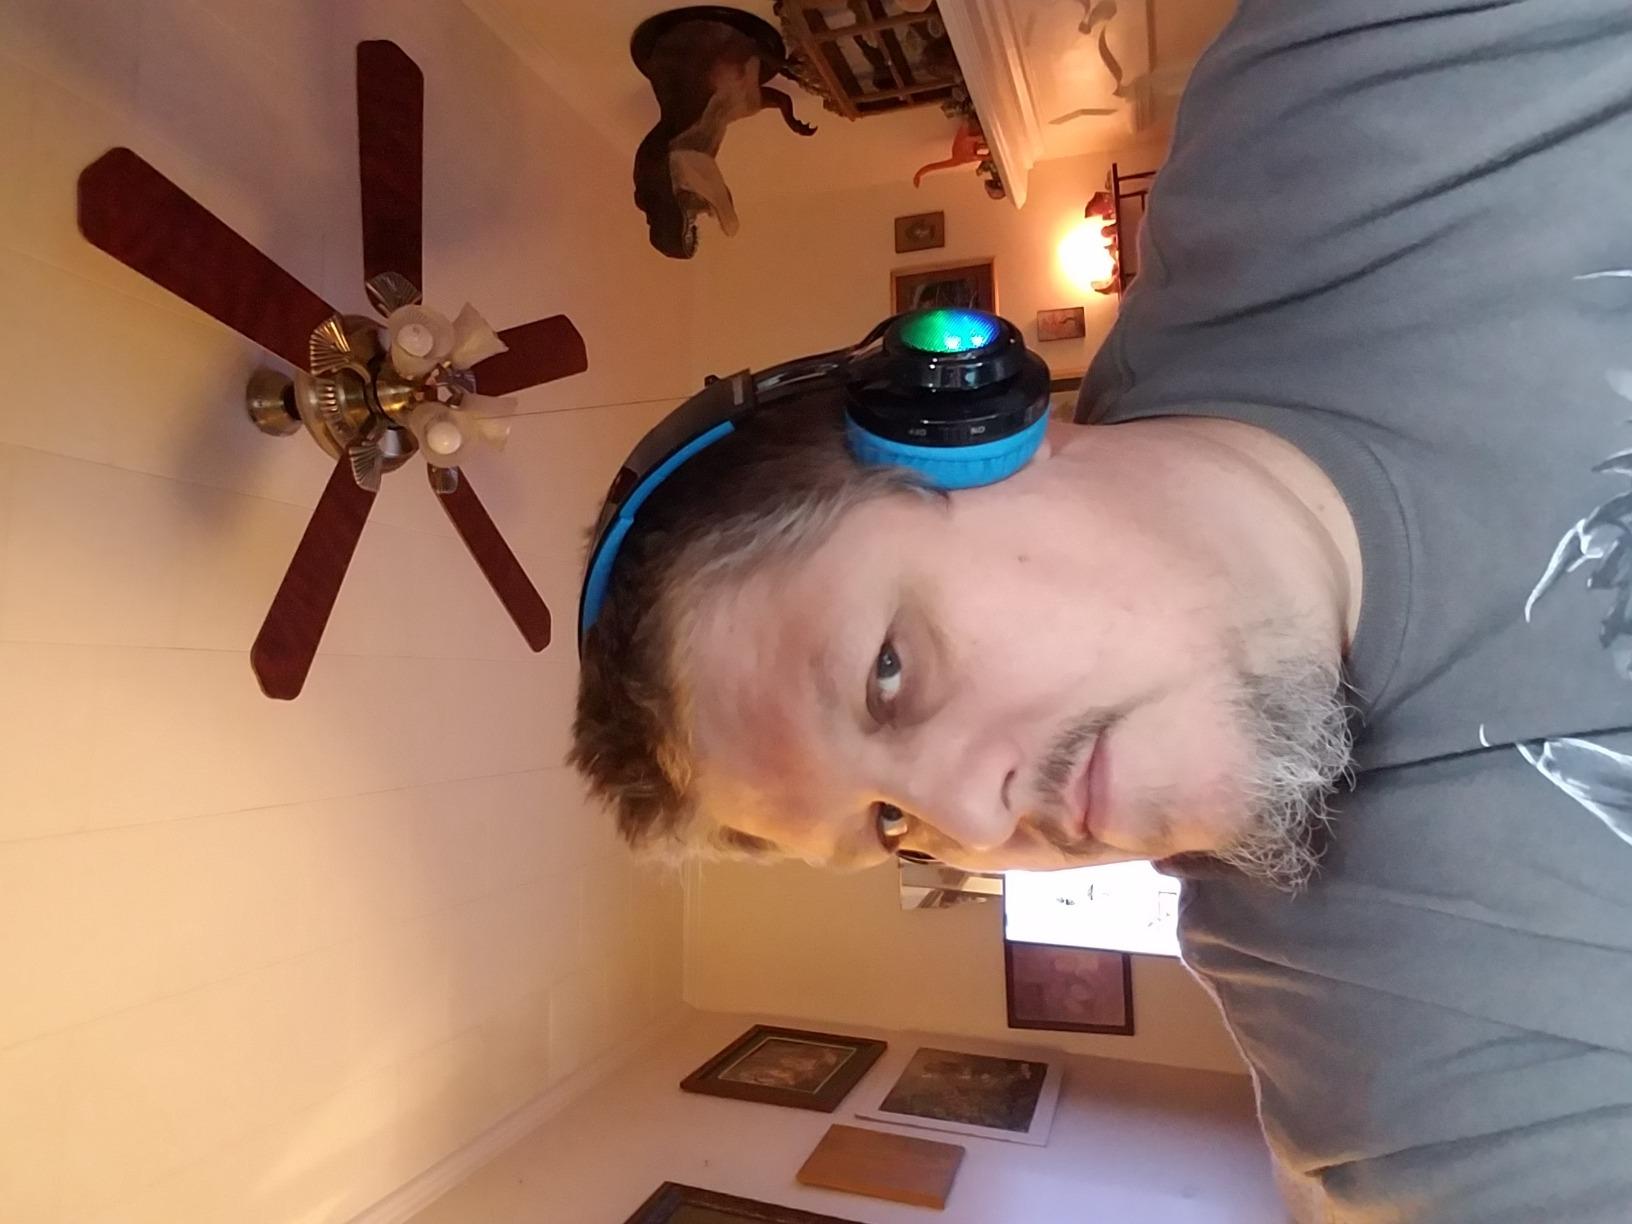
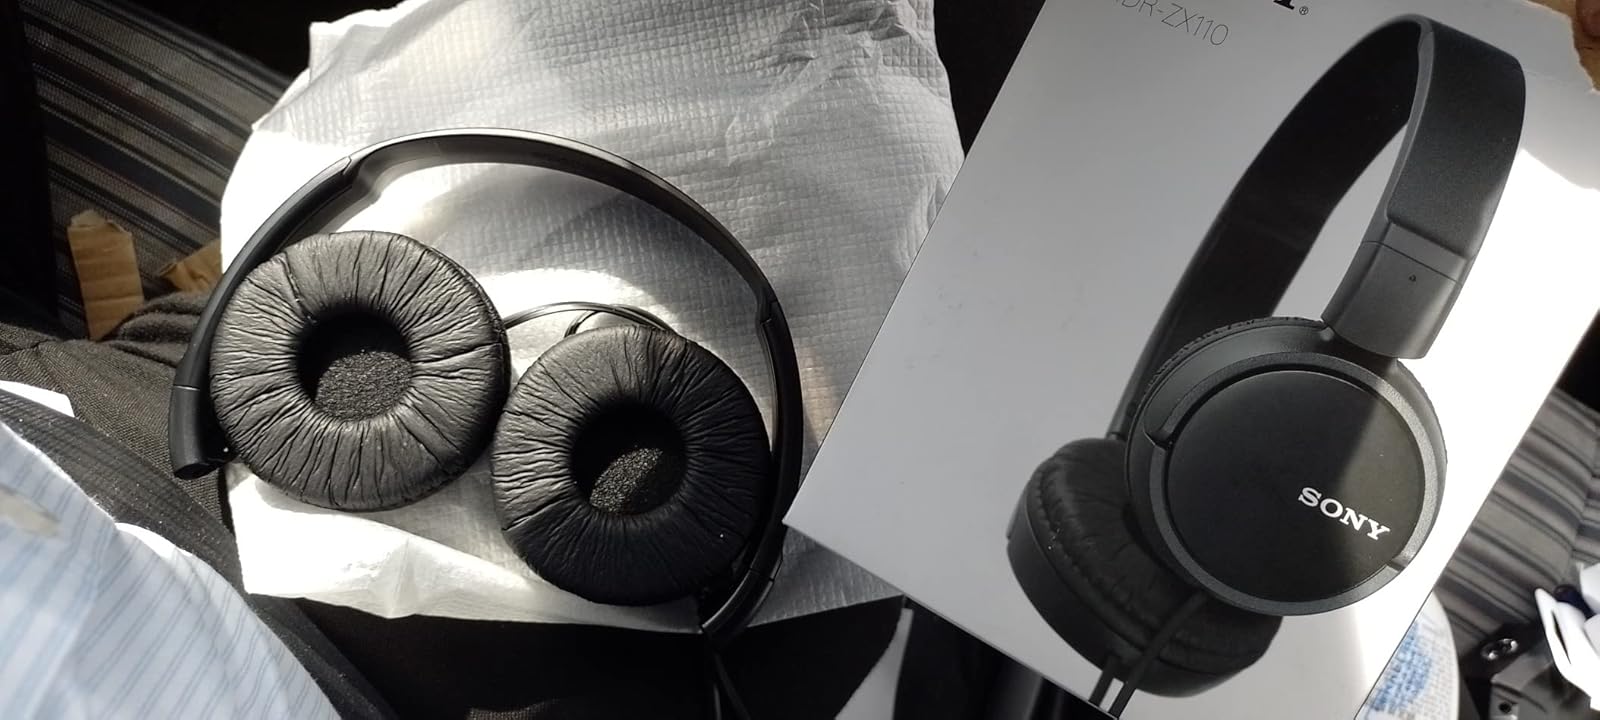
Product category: headphones
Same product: no